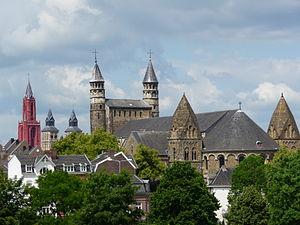
Binnenstad est, depuis 2007, le nom officiel du quartier central de la ville de Maastricht. Il portait jusqu'alors le nom de City.